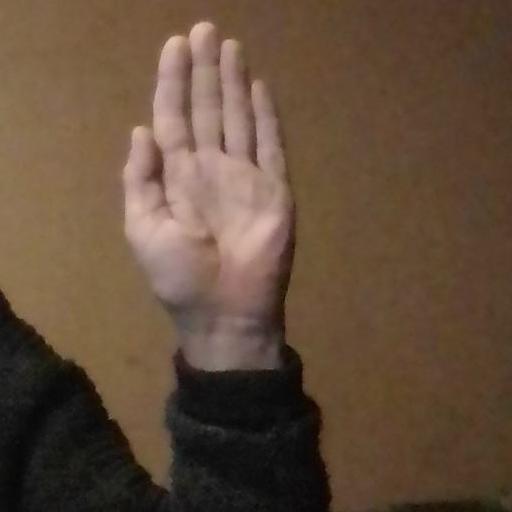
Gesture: stop